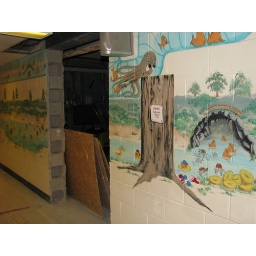
YIKES...inside the building a hole has been cut in the wall leading into the boiler room.